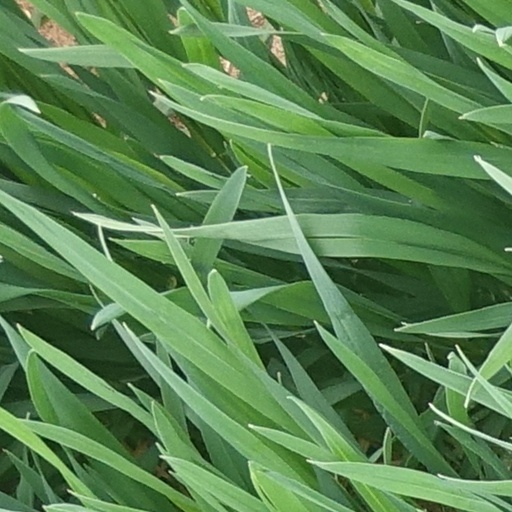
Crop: wheat